Wolfgang Kubicki

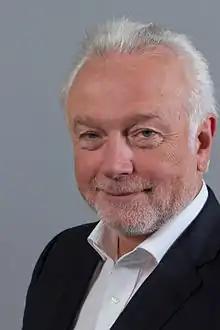
Kubicki in 2013

Wolfgang Kubicki (born 3 March 1952) is a German politician of the Free Democratic Party of Germany (FDP) who has been vice chairman of the FDP in Germany since December 2013.